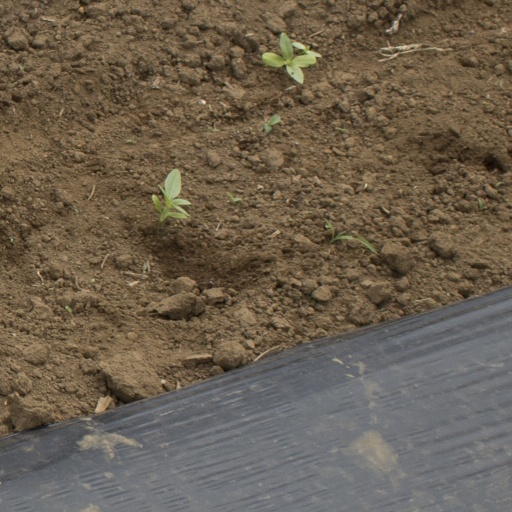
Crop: Jerusalem artichoke